Regency of Maria Christina of Austria

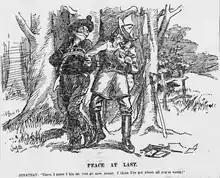
American satirical cartoon about the 1898 Treaty of Paris, which was signed after the Spanish defeat in the Spanish-American War and ended the last remnants of the Spanish Empire.

In 1891 the Lliga de Catalunya proposed the formation of the Unió Catalanista, which immediately obtained the support of Catalanist organizations and newspapers, and also of individuals —unlike what had happened four years earlier with the failed Gran Consell Regional Català proposed by Bernat Torroja, president of the "Associació Catalanista de Reus", which was intended to bring together the presidents of Catalanist organizations and the editors of related newspapers—. In March 1892, the Unió held its first assembly in Manresa, attended by 250 delegates representing some 160 localities, where the "Bases per a la Constitució Regional Catalana" were approved, better known as the Bases de Manresa, which are often considered the "founding document of political Catalanism", at least the one with conservative roots.